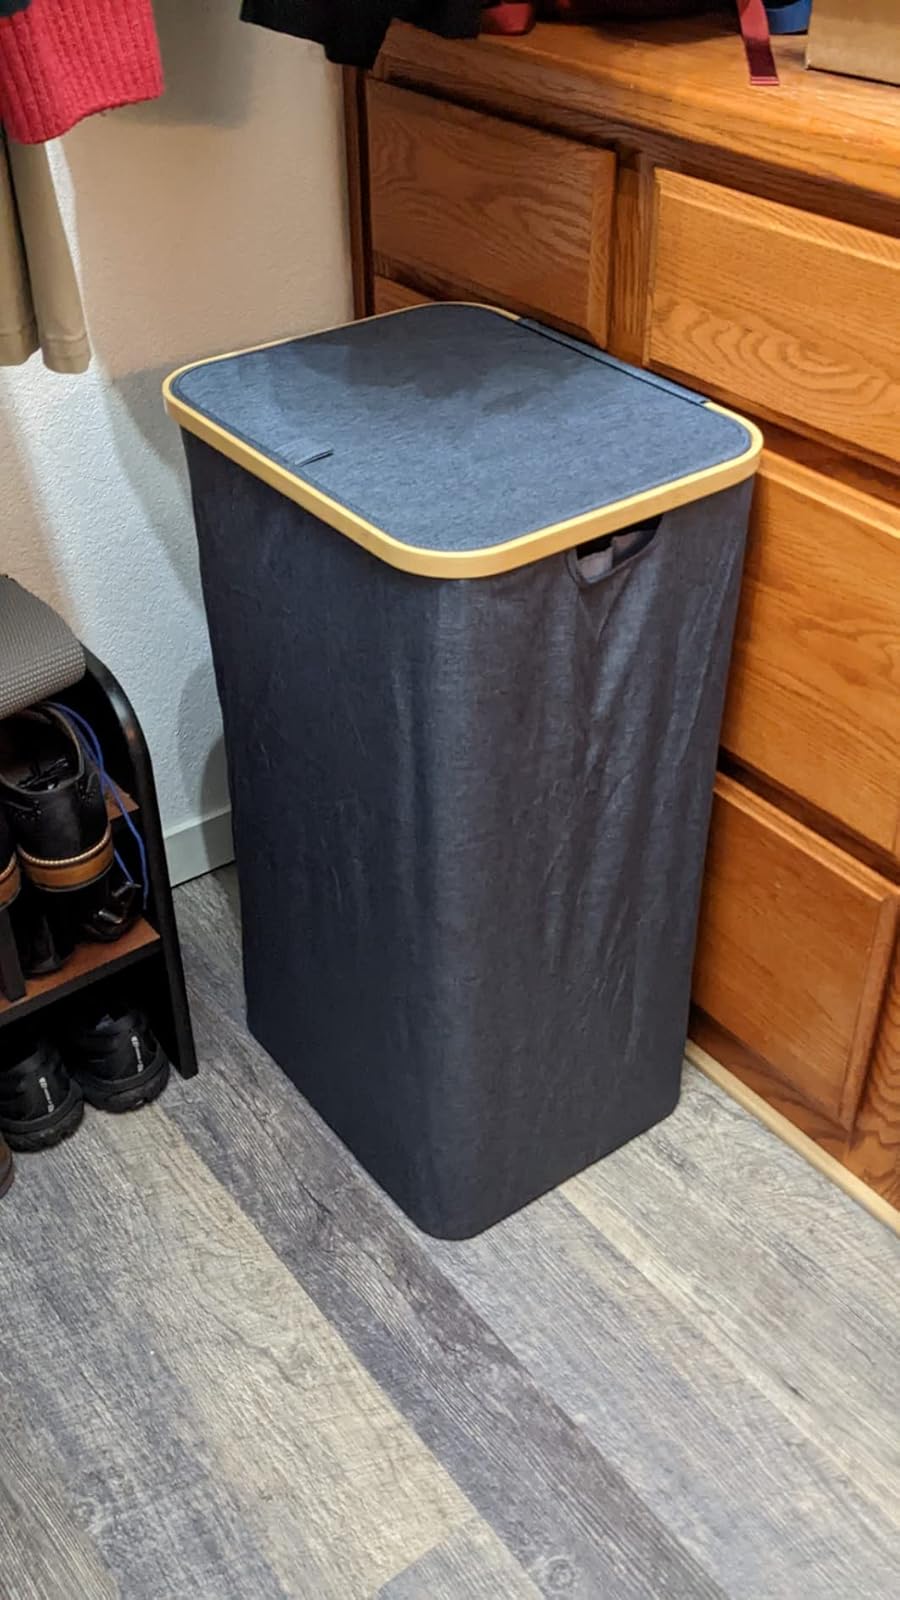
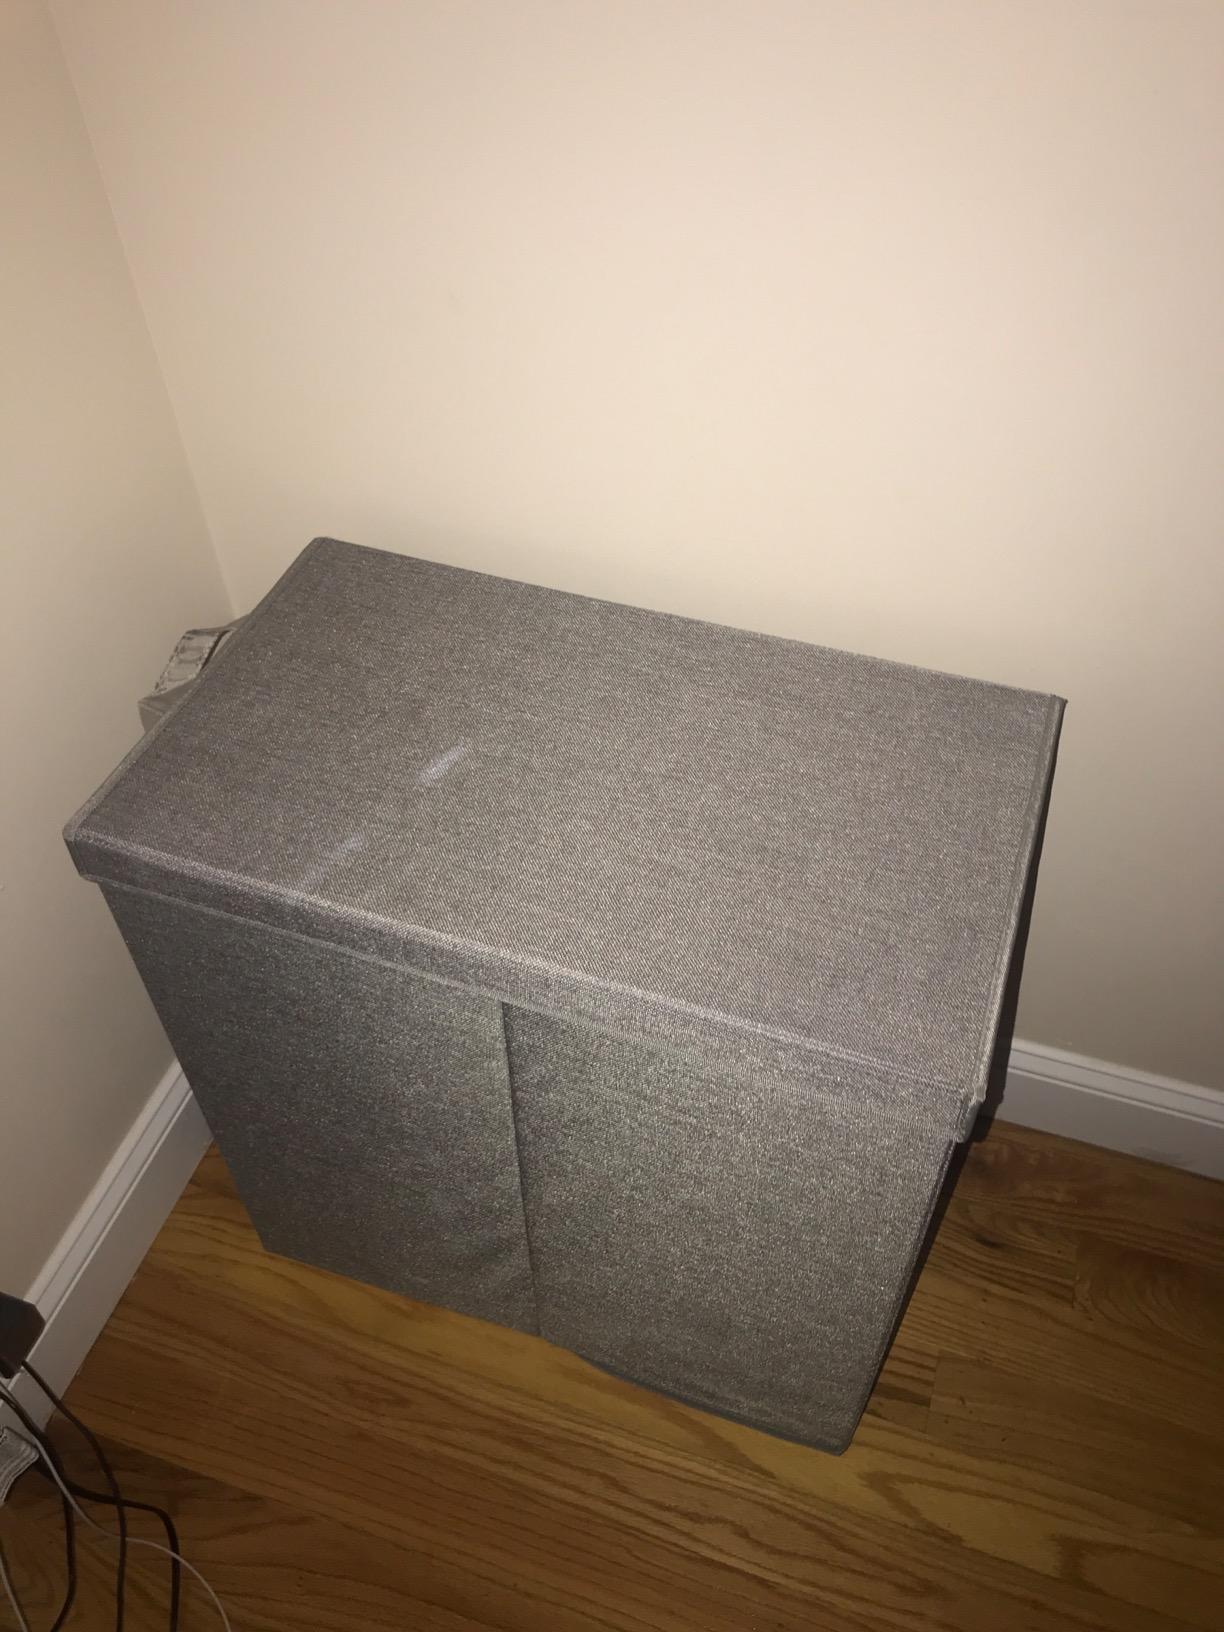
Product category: items_hamper
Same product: no